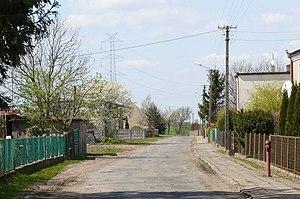
Januszewo est un village polonais de la gmina de Środa Wielkopolska dans la powiat de Środa Wielkopolska de la voïvodie de Grande-Pologne dans le centre-ouest de la Pologne.